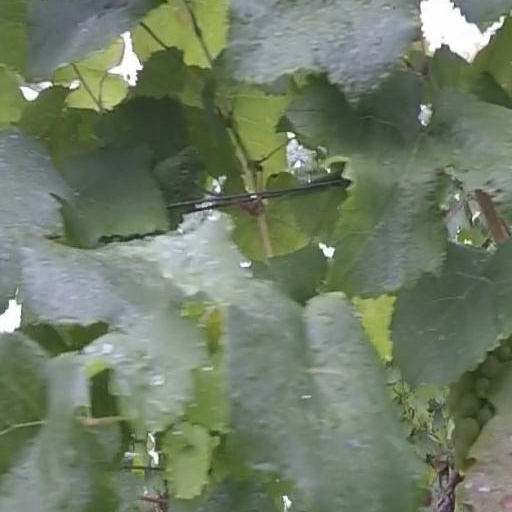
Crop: grape